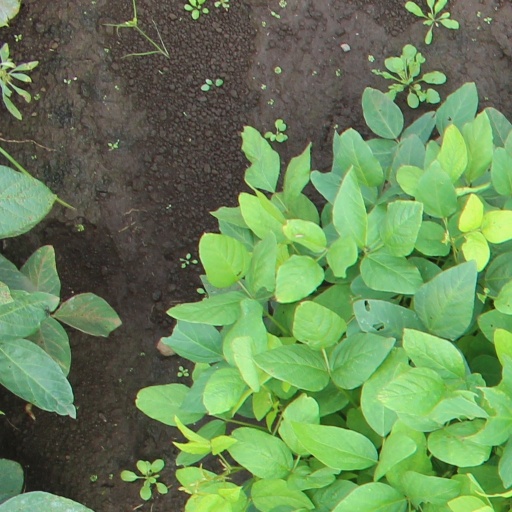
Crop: soybean